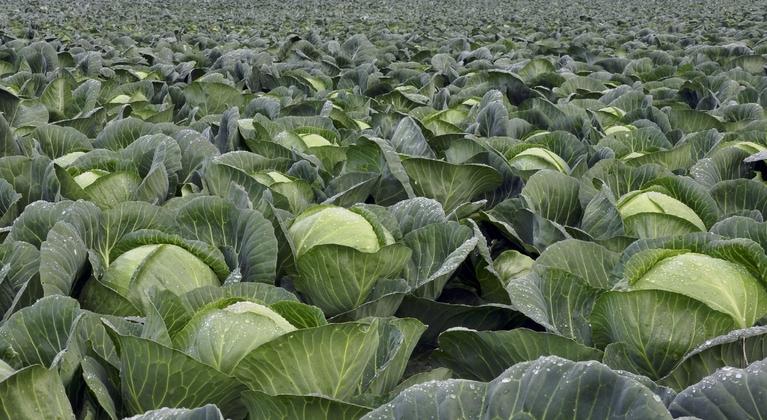
Zao la biashara aina ya kabichi zimelimwa kwenye shamba kubwa na tayari zinakaribia kukomaa ili kuvunwa na kupelekwa kwenye masoko hasa ya nje ya nchi, ambapo wakulima hujipatia faida maradufu.